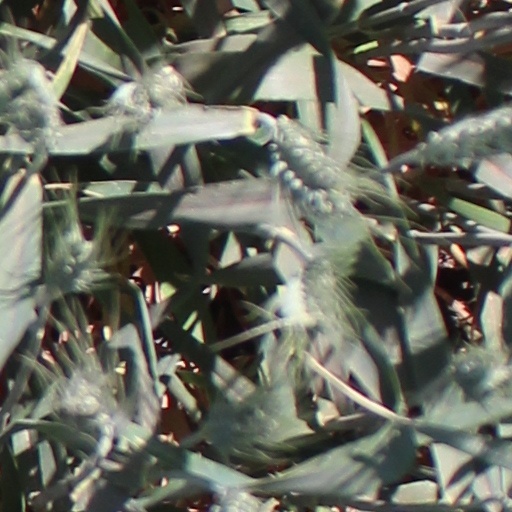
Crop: wheat